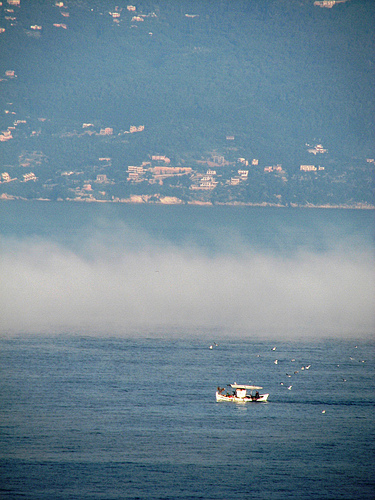
Boat on the water under low clouds near land.

a boat out on water with a city in the background

A boat out to sea with mist coming off the water

Boat sailing across a large body of water with a Myst cloud.

A small boat in the water is hidden by the fog.